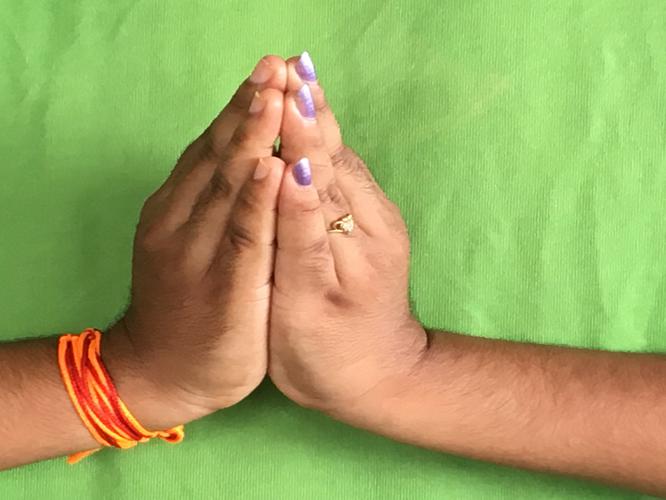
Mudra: Kapotham
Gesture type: double_hand